The Jezabels

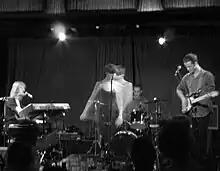
The Jezabels performing in Katoomba, 2010

In August 2011, the Jezabels released a new single, "Endless Summer", which peaked in the top 40 of the ARIA Singles Chart.